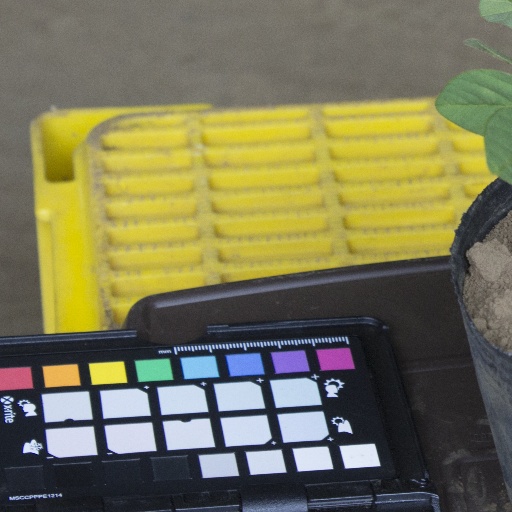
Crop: soybean